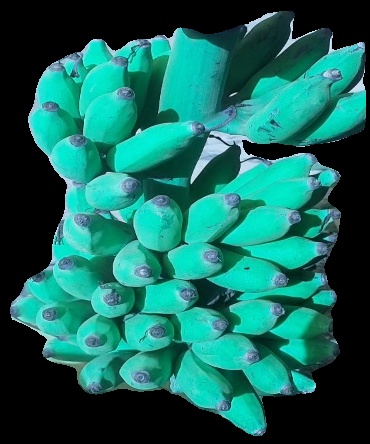
Variety: elakki-bale
Grade: grade3